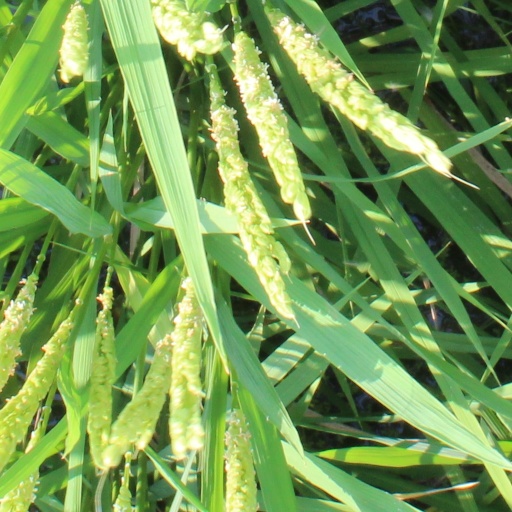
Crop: rice